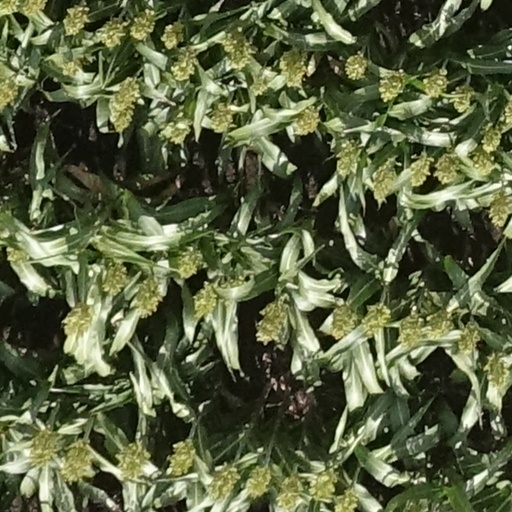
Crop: sorghum